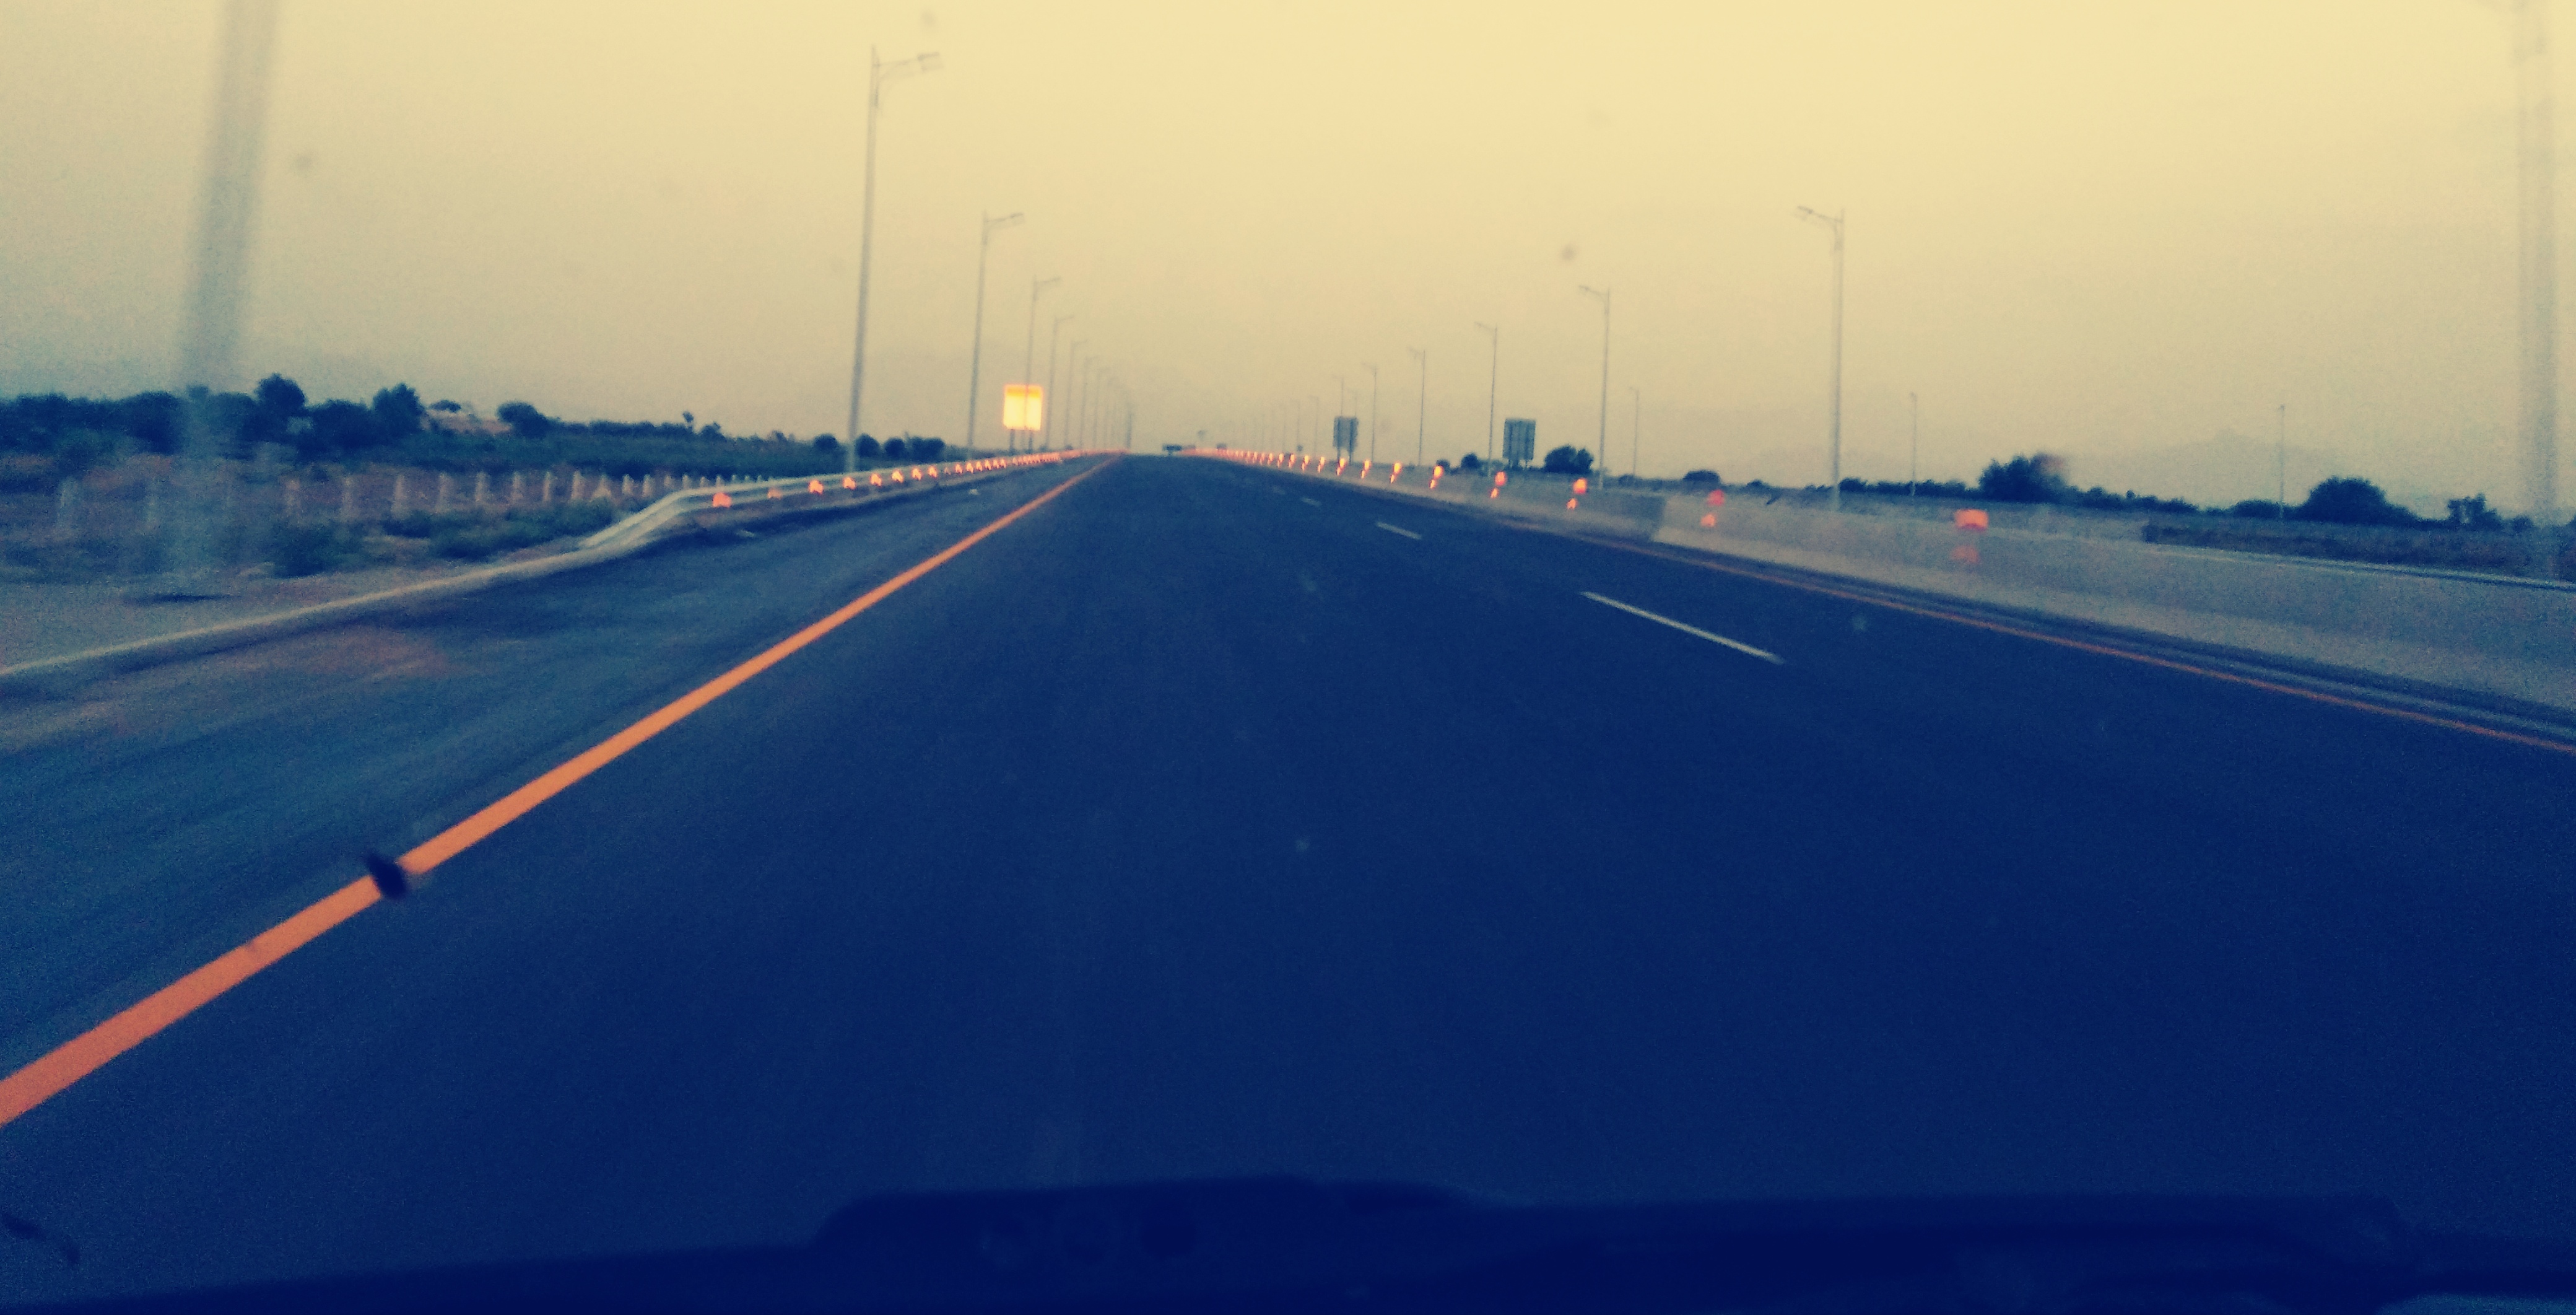
travel, highway, road, sky, asphalt, atmospheric phenomenon, morning, infrastructure, cloud, horizon, freeway, mode of transport, road surface, line, evening, lane, road trip, landscape, thoroughfare, nonbuilding structure, sunlight, mountain, fixed link, ocean, city